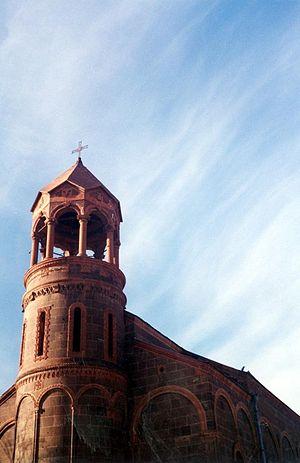
Ochakan est une communauté rurale du marz d'Aragatsotn en Arménie. Elle compte 5 815 habitants en 2009.